Iranian Revolution

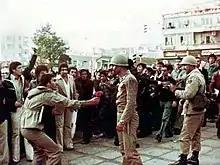
A protester giving flowers to an army officer

The deaths shocked the country and damaged any attempt at reconciliation between the Shah and the opposition. Khomeini immediately declared that "4,000 innocent protesters were massacred by Zionists," which gave him a pretext to reject any further compromise with the government.